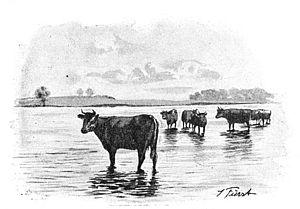
L'Angeln rotvieh ou Angler est une race bovine allemande. C'est une race rare originaire du Schleswig-Holstein classée dans la catégorie des races en danger extrême d'extinction pour sa variété ancienne.